Mary Clare Moore

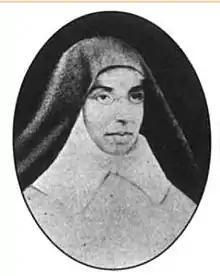
Mother Mary Clare Moore

Mother Mary Clare Moore (20 March 1814 – 13 December 1874) was an Irish Sister of Mercy, a Crimean War nurse and a teacher. She was one of the ten original members of the Sisters of Mercy, and was the founding sister superior of the order's first convent in England at Bermondsey.